Yan Klukowski

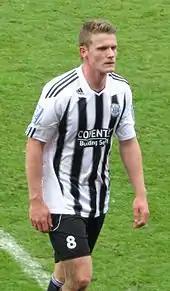
Klukowski playing for Forest Green Rovers in 2012

In July 2010, he went on trial with Forest Green Rovers, before joining the Conference Premier club on 13 August. He scored his first goal for the club in August 2010 in only his second appearance against Wrexham. On 21 January 2011, he was awarded a new contract until the end of 2011–12 by Forest Green, after a number of impressive appearances. After suffering an injury in the latter months of 2010–11, Klukowski was required to have surgery and returned to first-team action at the start of 2011–12. He scored his first goal of the season in a 6–1 away win over Alfreton Town on 20 August 2011, after converting James Rowe's cross. On 31 March 2012, in a home match against Barrow, Klukowski scored his first hat-trick for Forest Green. Klukowski ended 2011–12 as Forest Green's top scorer with 18 goals from 45 appearances.